Scottish Poetry Library

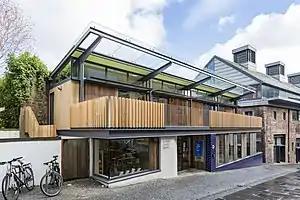
Scottish Poetry Library, Crichton's Close, Edinburgh, 2017

The Scottish Poetry Library is a public library with charitable status specialising in contemporary Scottish writing in English, Scots and Scottish Gaelic. The library, which is free to join for UK residents, celebrated its 40th anniversary in 2024. The SPL houses a borrowing and reference collection of books, pamphlets and audio material. Visitors are welcome to browse the shelves and have a relaxing read in the library.